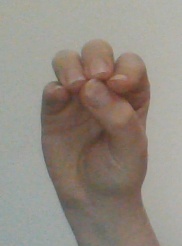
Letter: ha